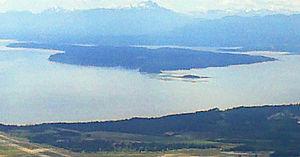
L'île Denman est une des îles Gulf. Elle fait partie du District régional de Comox Valley en Colombie-Britannique.